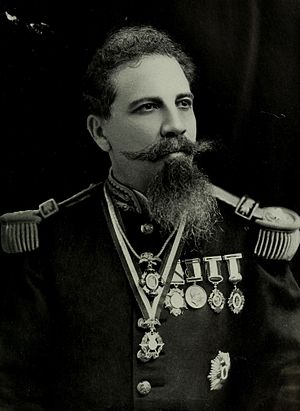
Mexicanske revolution / Porfiriato, 1876-1911 / Præsidentvalget 1910
General Bernardo Reyes, Díaz' politiske rival.
Den mexicanske revolution var en periode med ustabilitet og borgerkrig i Mexico, som begyndte med udbredt modstand mod diktatoren Porfirio Diaz i 1910 og sluttede med det Institutionelle Revolutionære Partis kontrol af Mexico i 1930'erne.